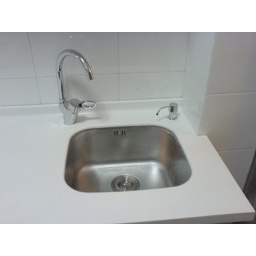
sink and mixer tap in the kitchen